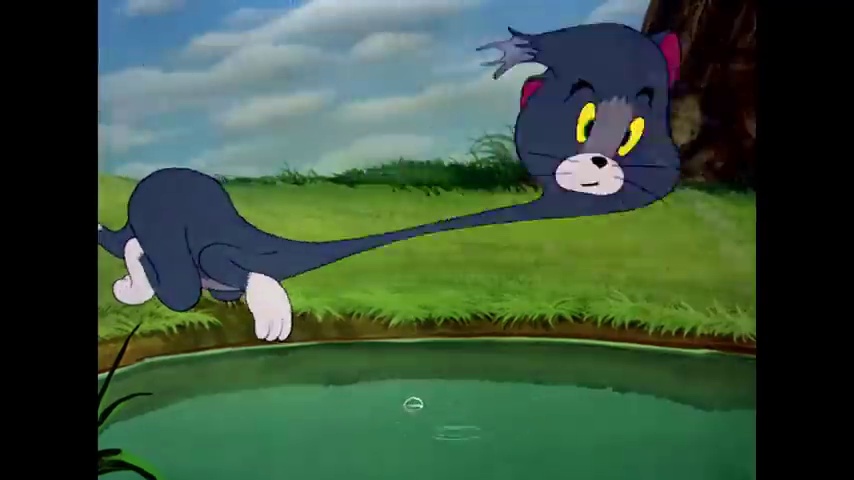
Portrait style: Cartoon Portrait